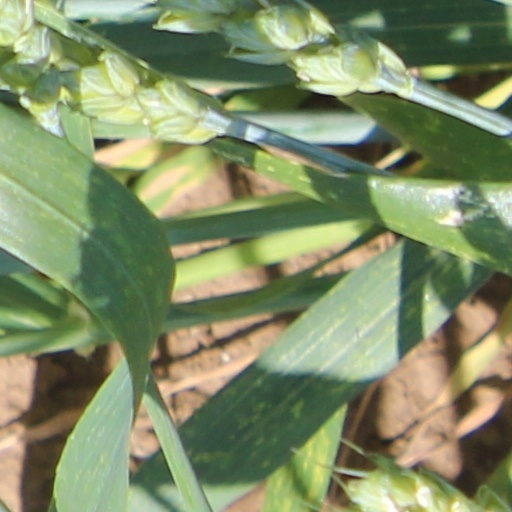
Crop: wheat